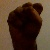
The image shows a hand gesture representing the letter 'S' in Indian Sign Language.